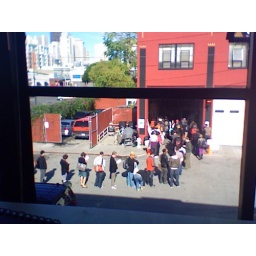
Line at the poll Engine 8 SFFD in front of my office window